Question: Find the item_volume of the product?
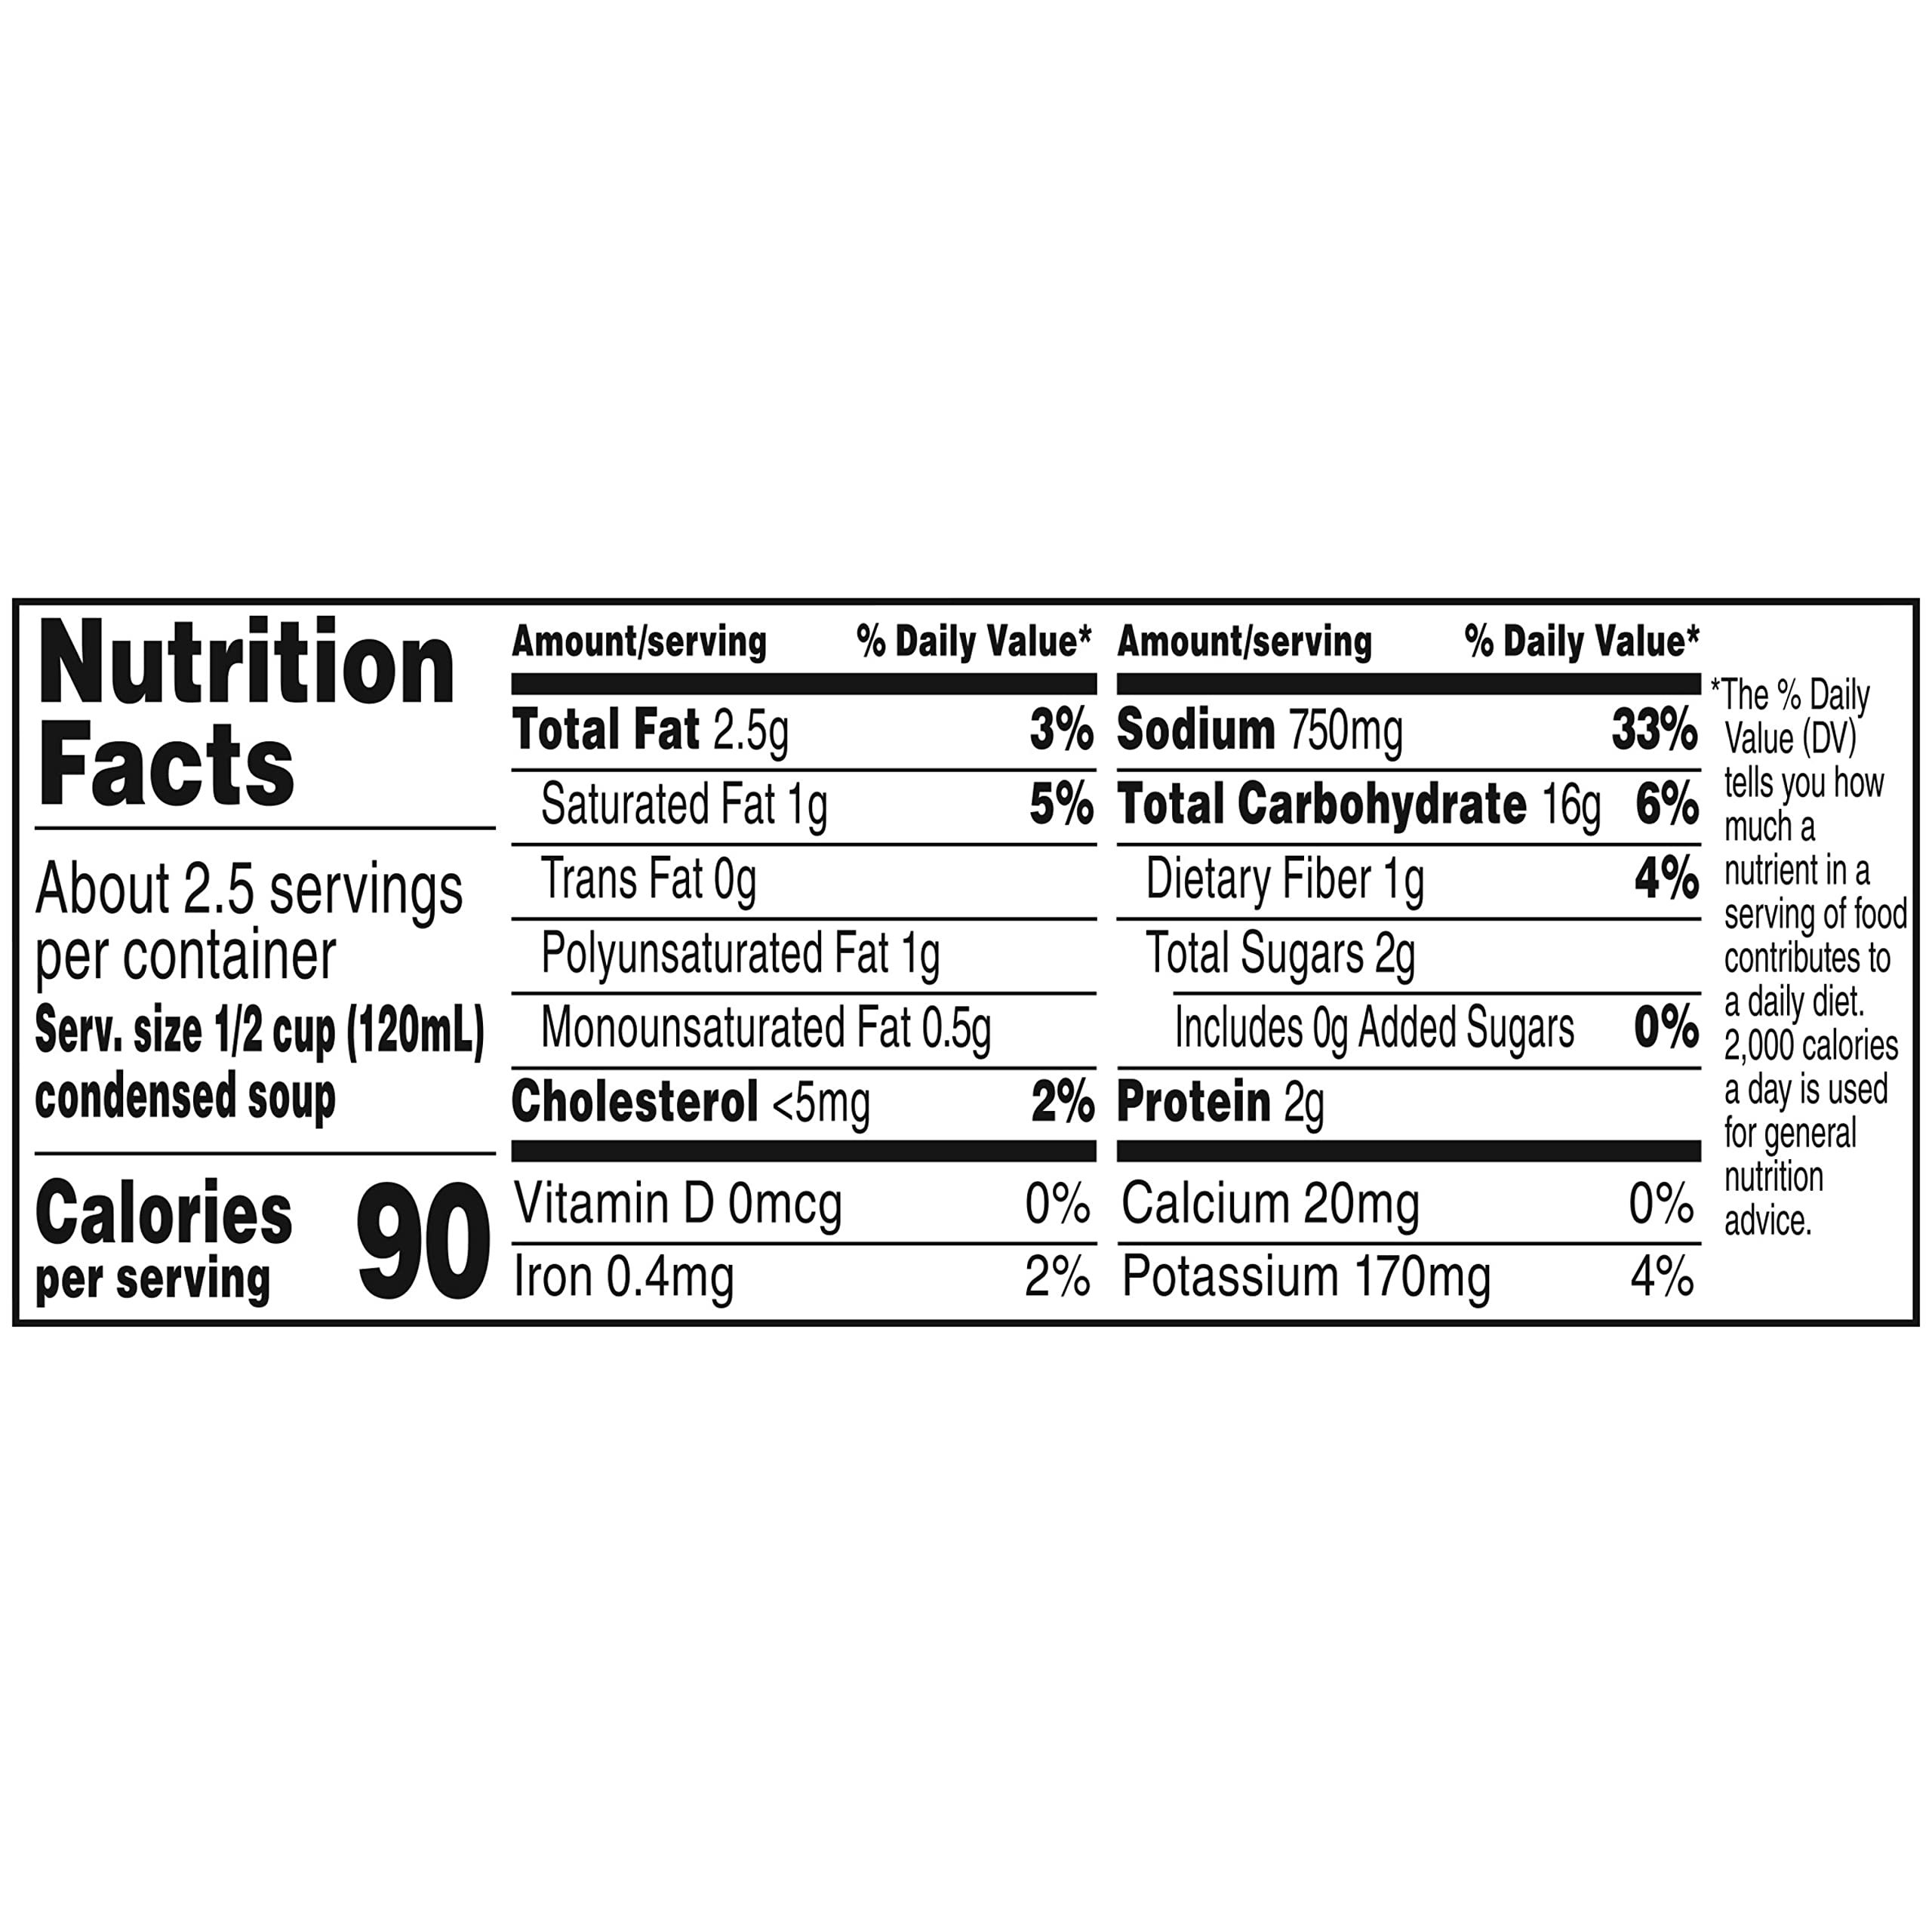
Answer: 120.0 millilitre